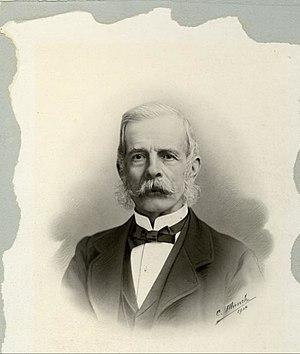
Mieg-Koechlin, Jean 1819-1904
Jean Mieg, connu sous le nom de Mieg-Koechlin à la suite de son mariage avec Caroline Koechlin, fut un industriel et homme politique alsacien.